Ampel Mosque

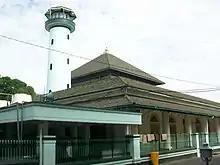
Ampel Mosque in 2008

Ampel Mosque is an ancient mosque located in the Ampel sub-district, district Semampir, Surabaya, East Java. The oldest mosque in East Java was built in 1421 CE by Sunan Ampel where his tomb complex is located within the area.